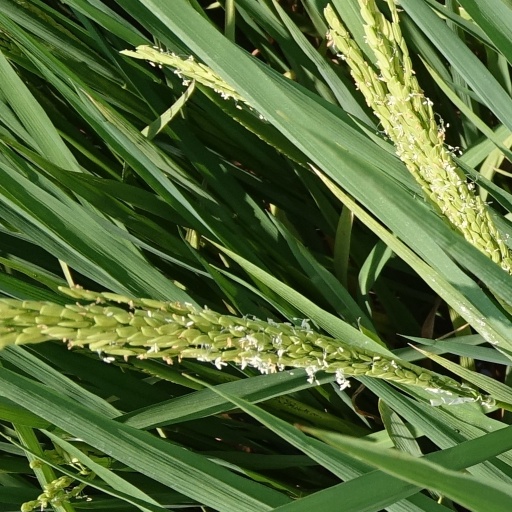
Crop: rice